Language shift

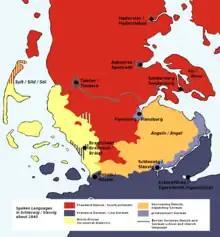
Language shift in the 19th century in Southern Schleswig

Cumans, seeking refuge from the Mongols, settled in Hungary and were later Magyarized. The Jassic people of Hungary originally spoke the Jassic dialect of Ossetic, but they fully adopted Magyar, forgetting their former language. The territory of today's Hungary was formerly settled by Slavonic tribes, which gradually assimilated to Magyar. Also, language shift may have happened in Hungarian pre-history, as the prehistoric culture of Magyars shows very little similarity to that of speakers of other Uralic languages.